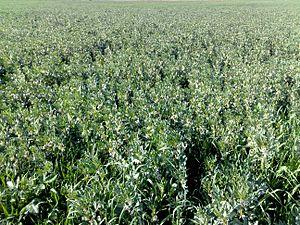
Oued Loukkos est un fleuve marocain qui a son embouchure à Larache.